Pro Hart

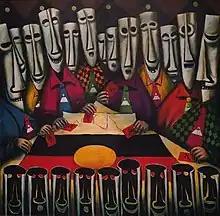
Pro Hart Land Rights Painting

He collected vintage cars and motor cycles, and invented many kinds of engines and machines. He enjoyed pistol shooting, reading the Bible, and organ music. He was the proud owner of a Rodgers electric pipe organ, which was said to be the largest of its kind in Australia. This was installed in his gallery, a step which considerably enhanced its value as a Broken Hill tourist attraction.